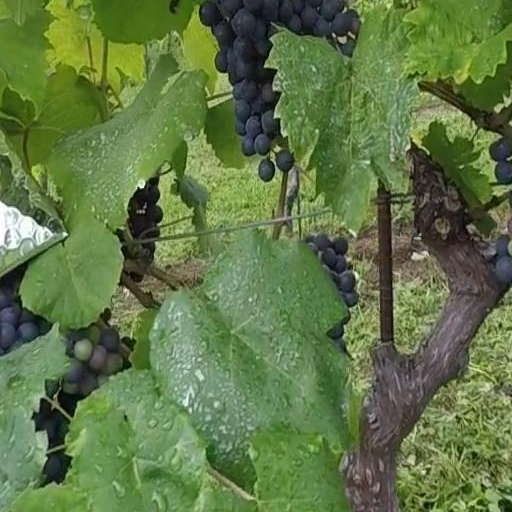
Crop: grape